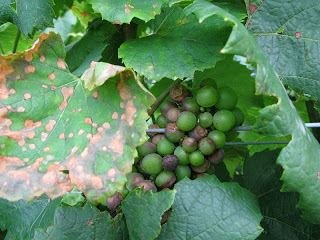
Labels: grape leaf black rot